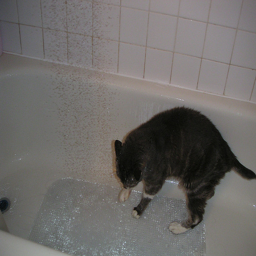
A grey and white cat playing in a tub with water running.
A cat standing in a bath tub next to a tiled wall.
A cat in the bath tub not having fun
A cat on a plastic mat in a bathtub with water droplets falling, with tile on wall.
A cat playing with a mat in a shower.